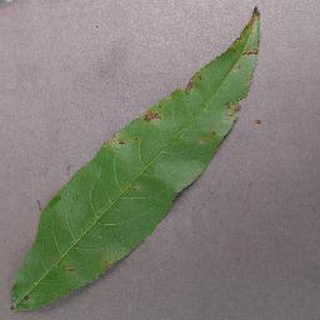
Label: peach_bacterial_spot